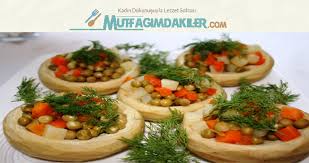
Yemek: enginar